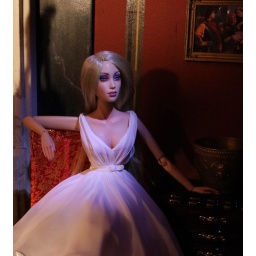
Venus wears a white chiffon dress from the Elizabetth Taylor Collection by Franklin Mint. &amp;quot;Cat on a Hot Tin Roof&amp;quot;.